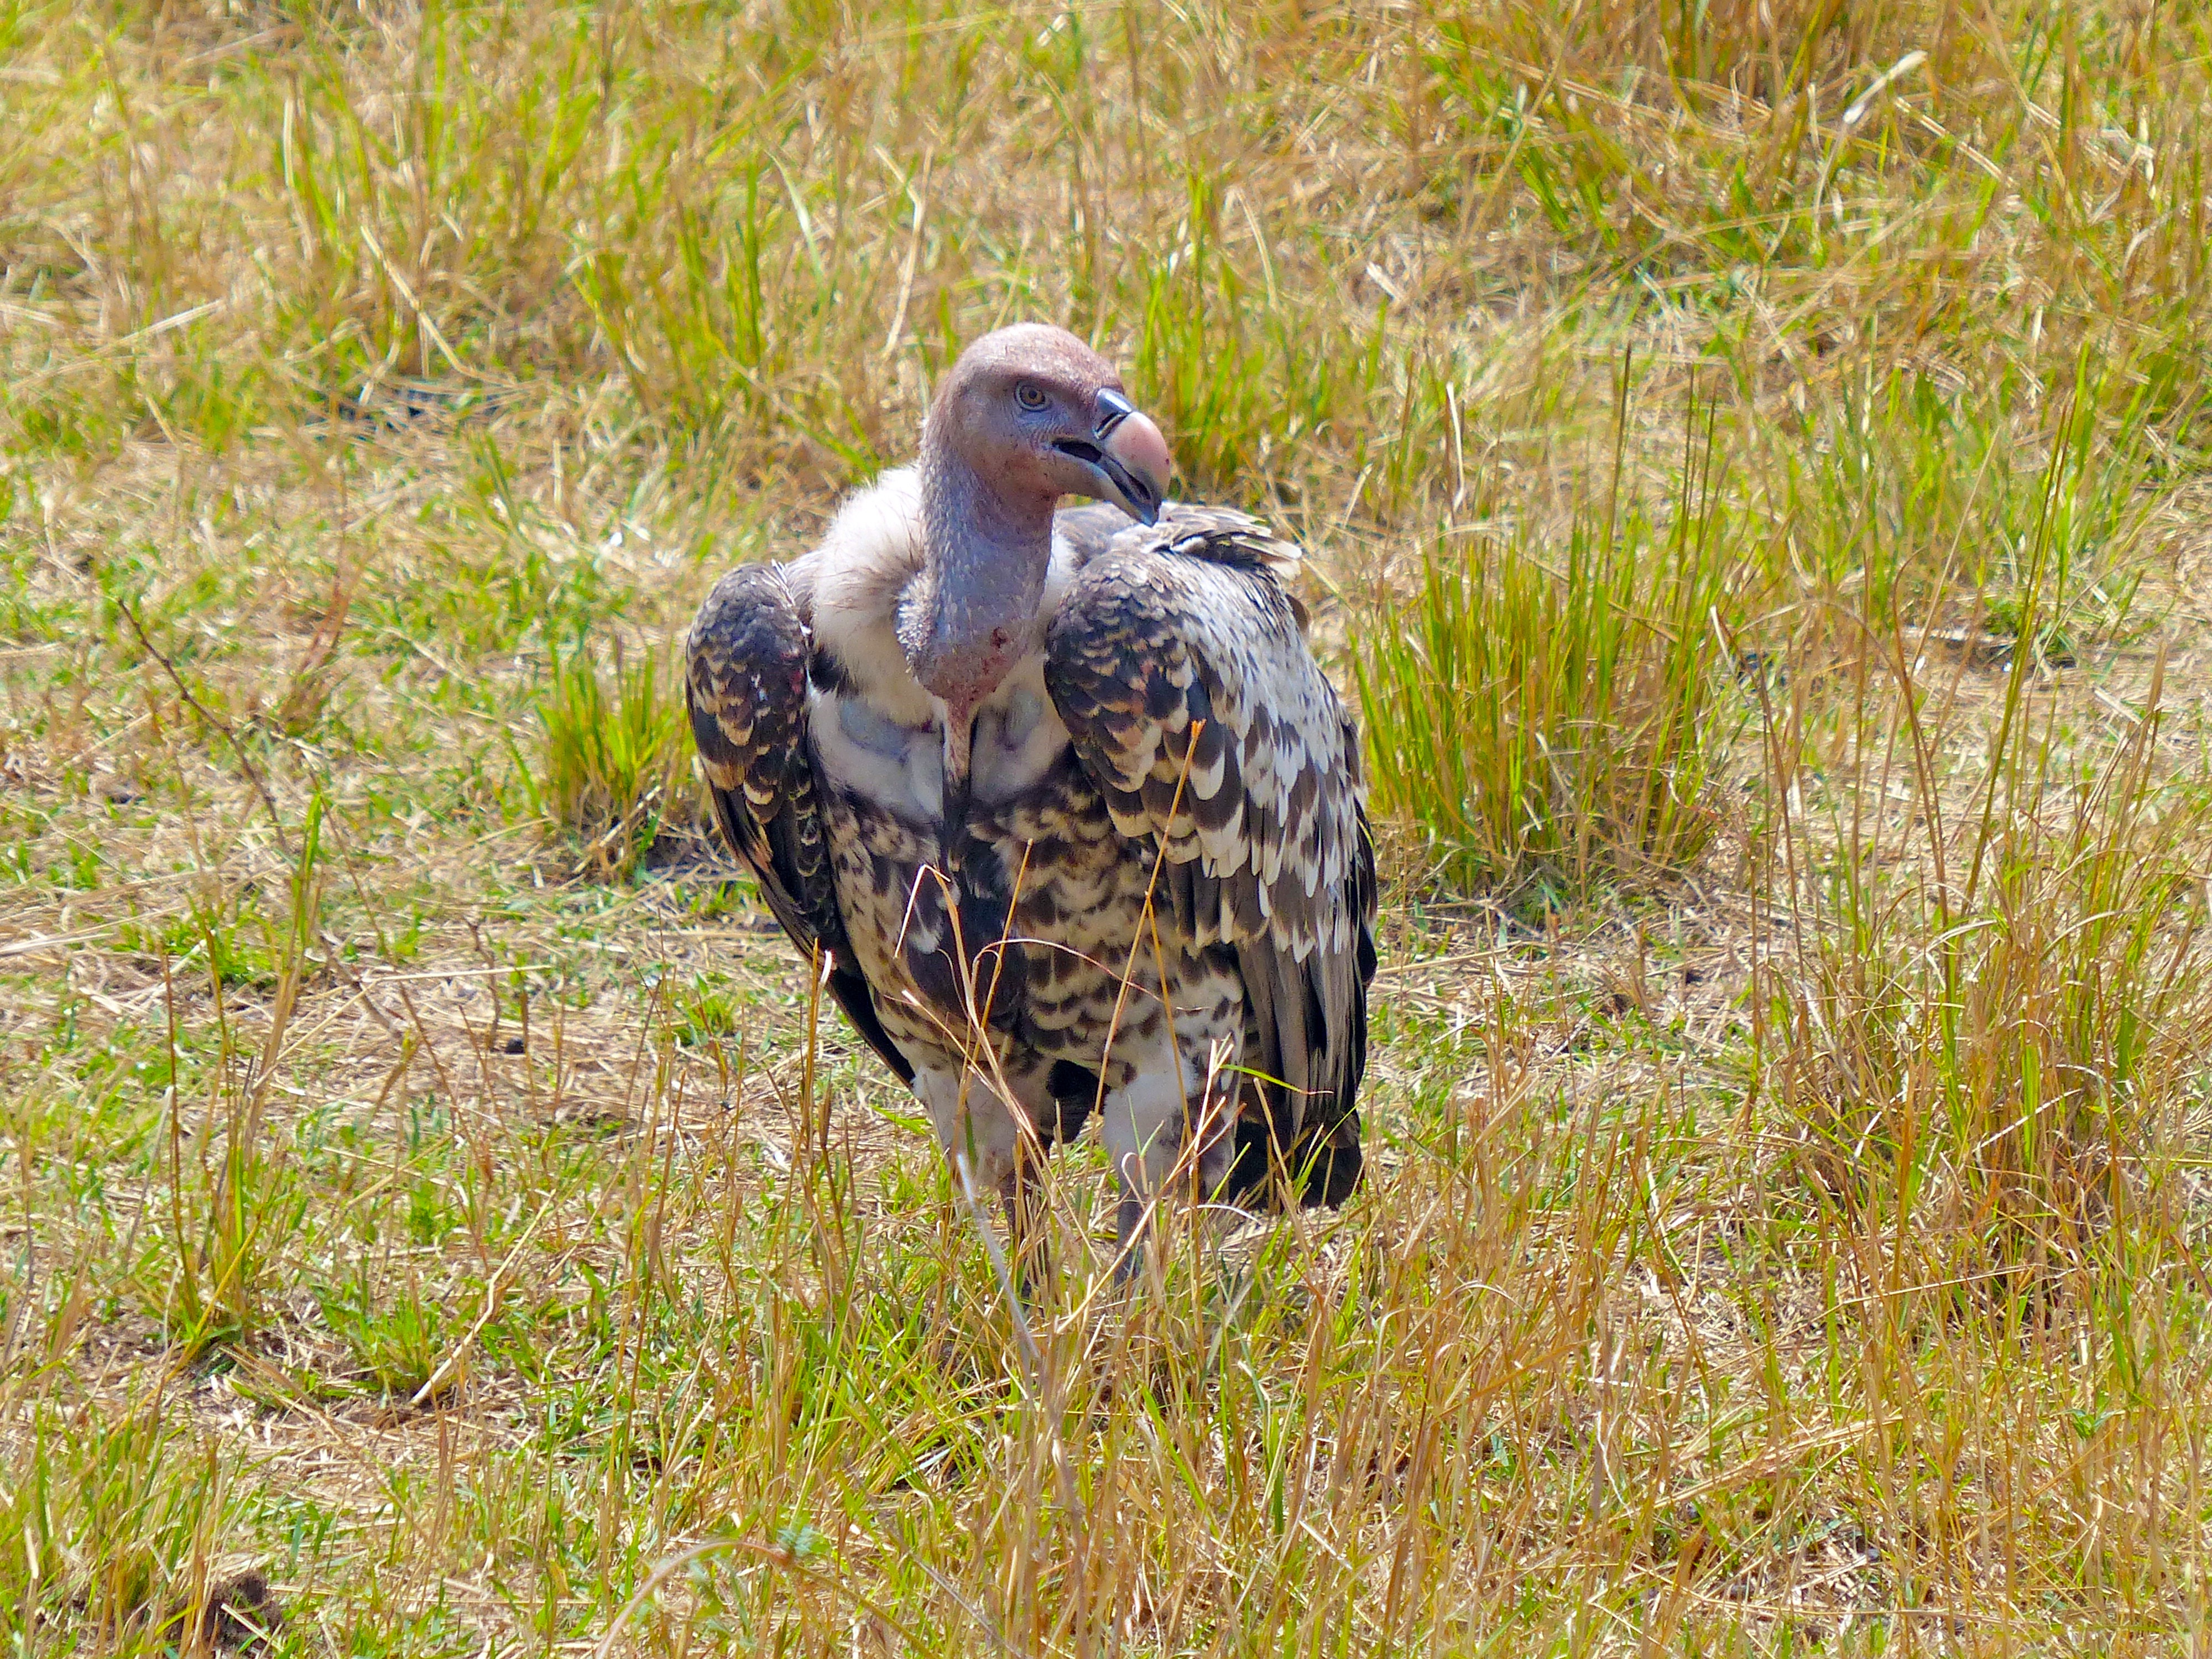
bird, prairie, wildlife, beak, africa, hawk, fauna, bird of prey, birds, vertebrate, vulture, falcon, safari, scavenger, kenya, masai mara